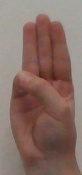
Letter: thaa